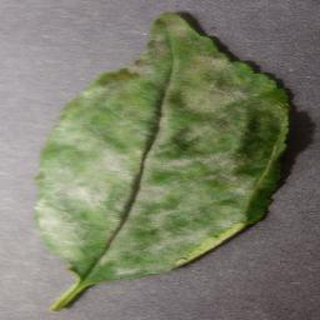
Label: cherry_powdery_mildew